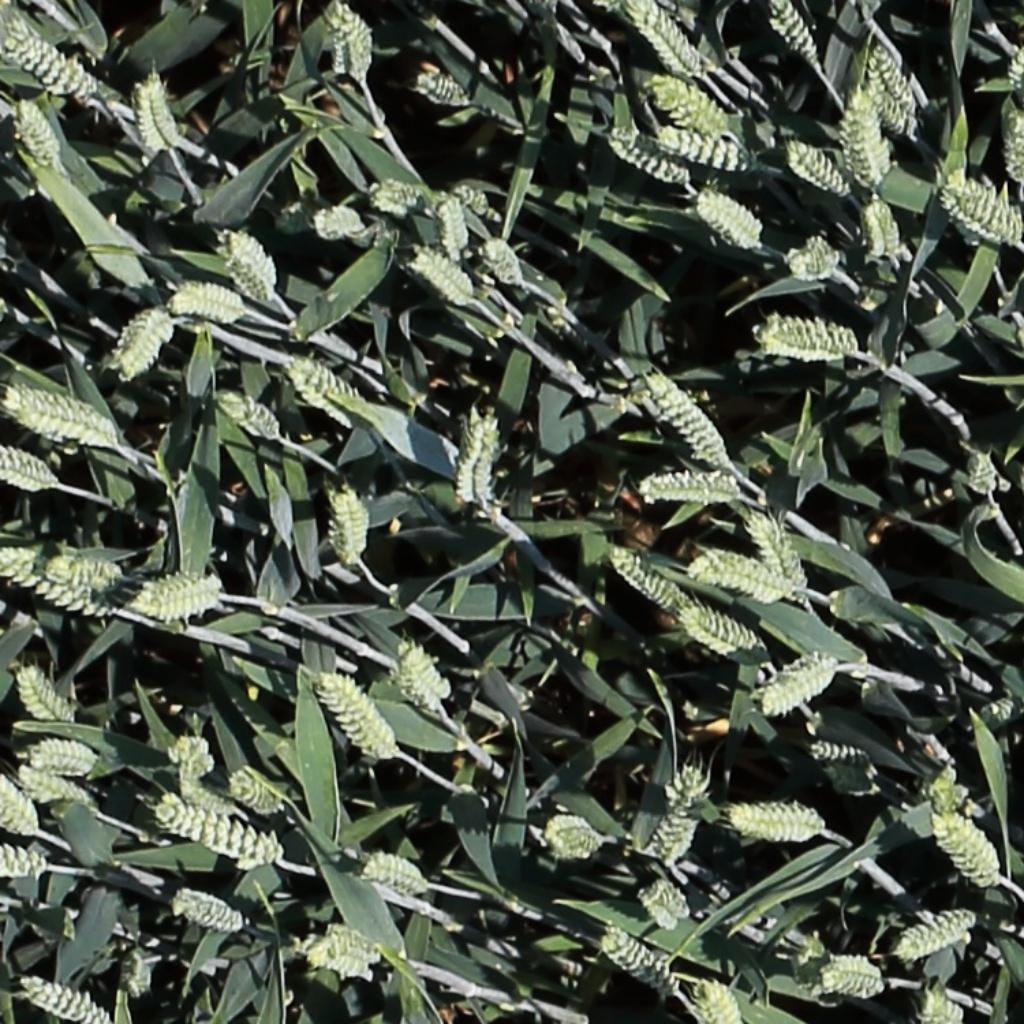
Country: Switzerland
Location: Usask
Wheat development stage: Filling